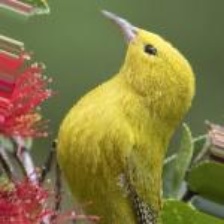
Species: ANIANIAU
Scientific name: MAGUMMA PARVA